Eri-Katha Ramar Temple

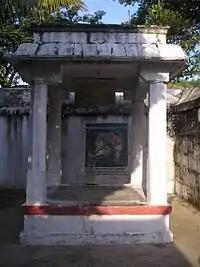

Under the Magizha tree is a shrine where the saint Ramanuja was given "Pancha Samskaram" (initiation) by his teacher Peria Nambigal, following which Maduranthakam was given the name "Dvayam Vilindha Tirupathi". As per the legend, upon receiving Kanchi Varadarajar's divine order through Tirukachi Nambi, the Vaishnava saint Ramanuja set forth for Srirangam to become the disciple of Peria Nambigal. Peria Nambigal was on his way to Kanchipuram to install Ramanuja as the successor of Yamunacharya. Ramanuja wanted to meet Periya Nambi and he started from Kanchipuram, while Periya Nambi started from Srirangam. They are believed to have met in Maduranthakam temple, in the lake precincts. In the month of "Avani", on the "Sukla Panchami", Peria Nambigal gave the "Samasrayanam" or "Pancha Samskaram" called "Dvaya Mantropadesam" (divine syllable). The festival is celebrated every year. Ramanuja is believed to have obtained Pancha Samskaram from Periya Nambi in the four pillared hall around the sanctum. This is the only place where Ramanuja can be seen as a "Grihastha" (family man).